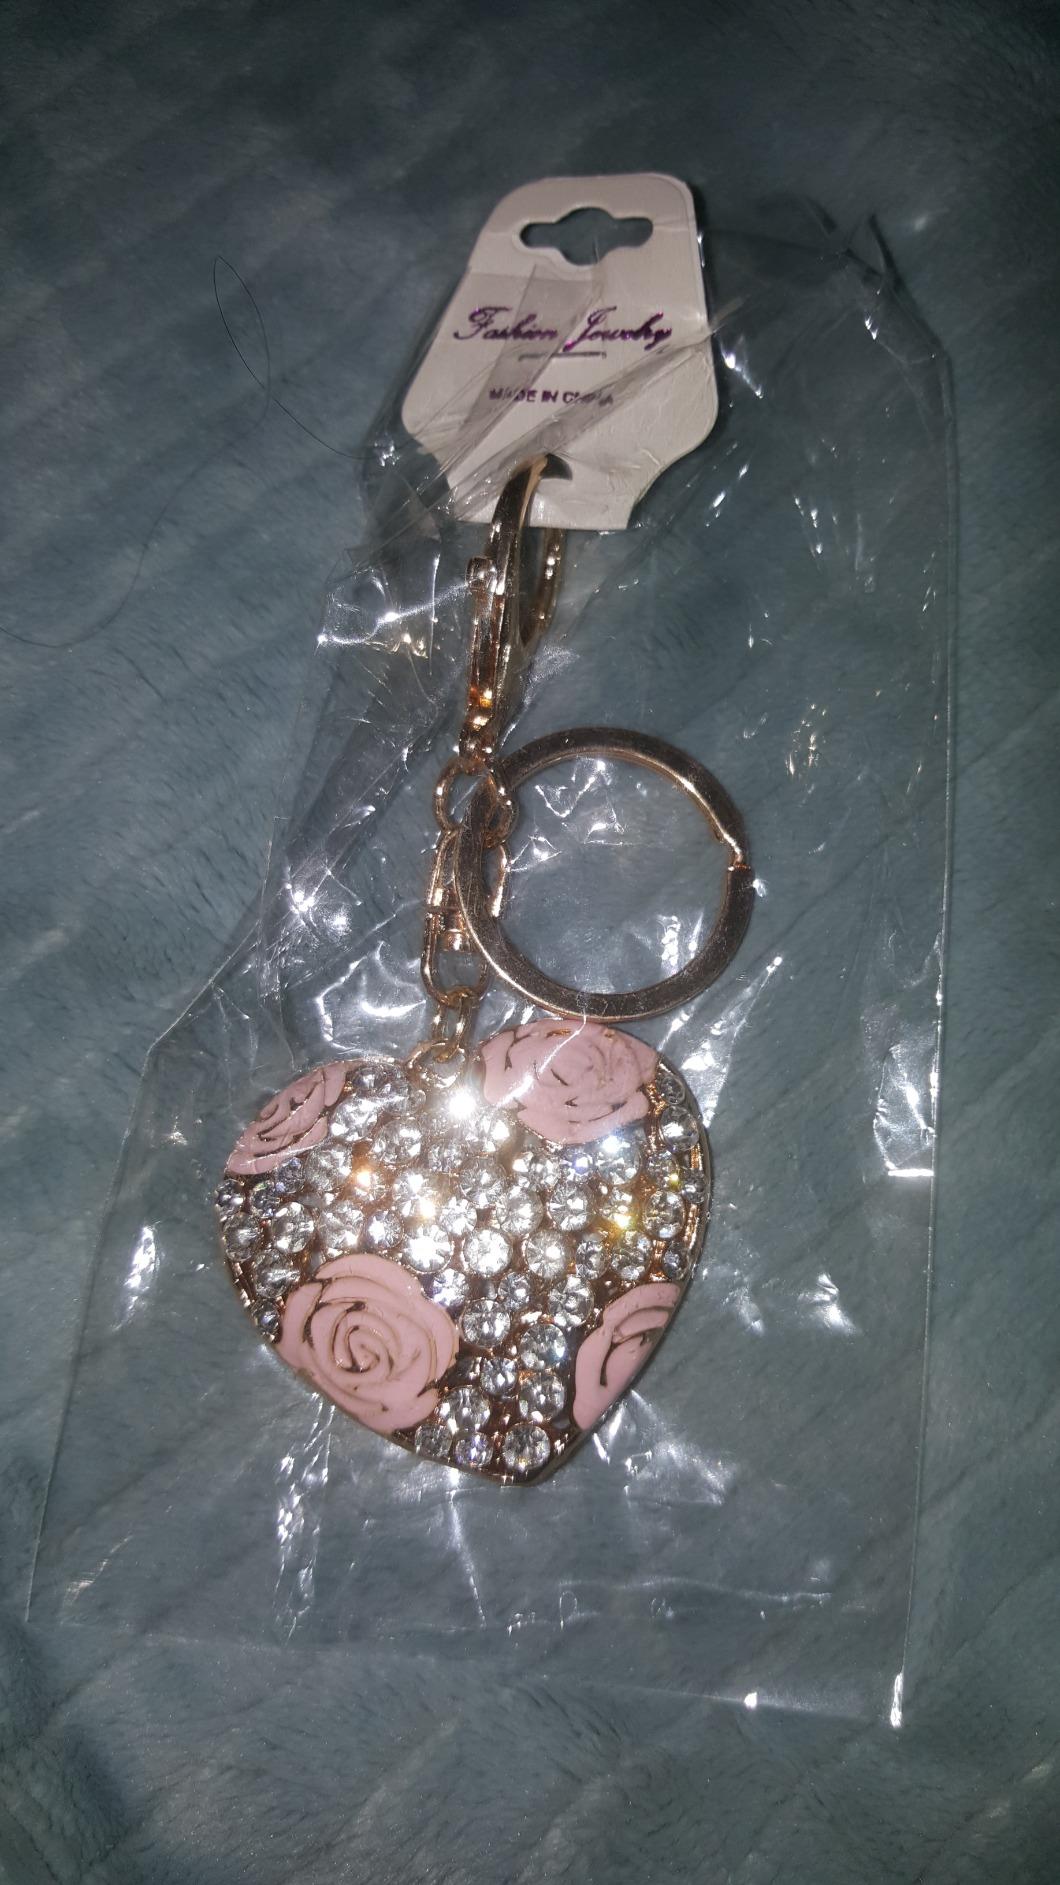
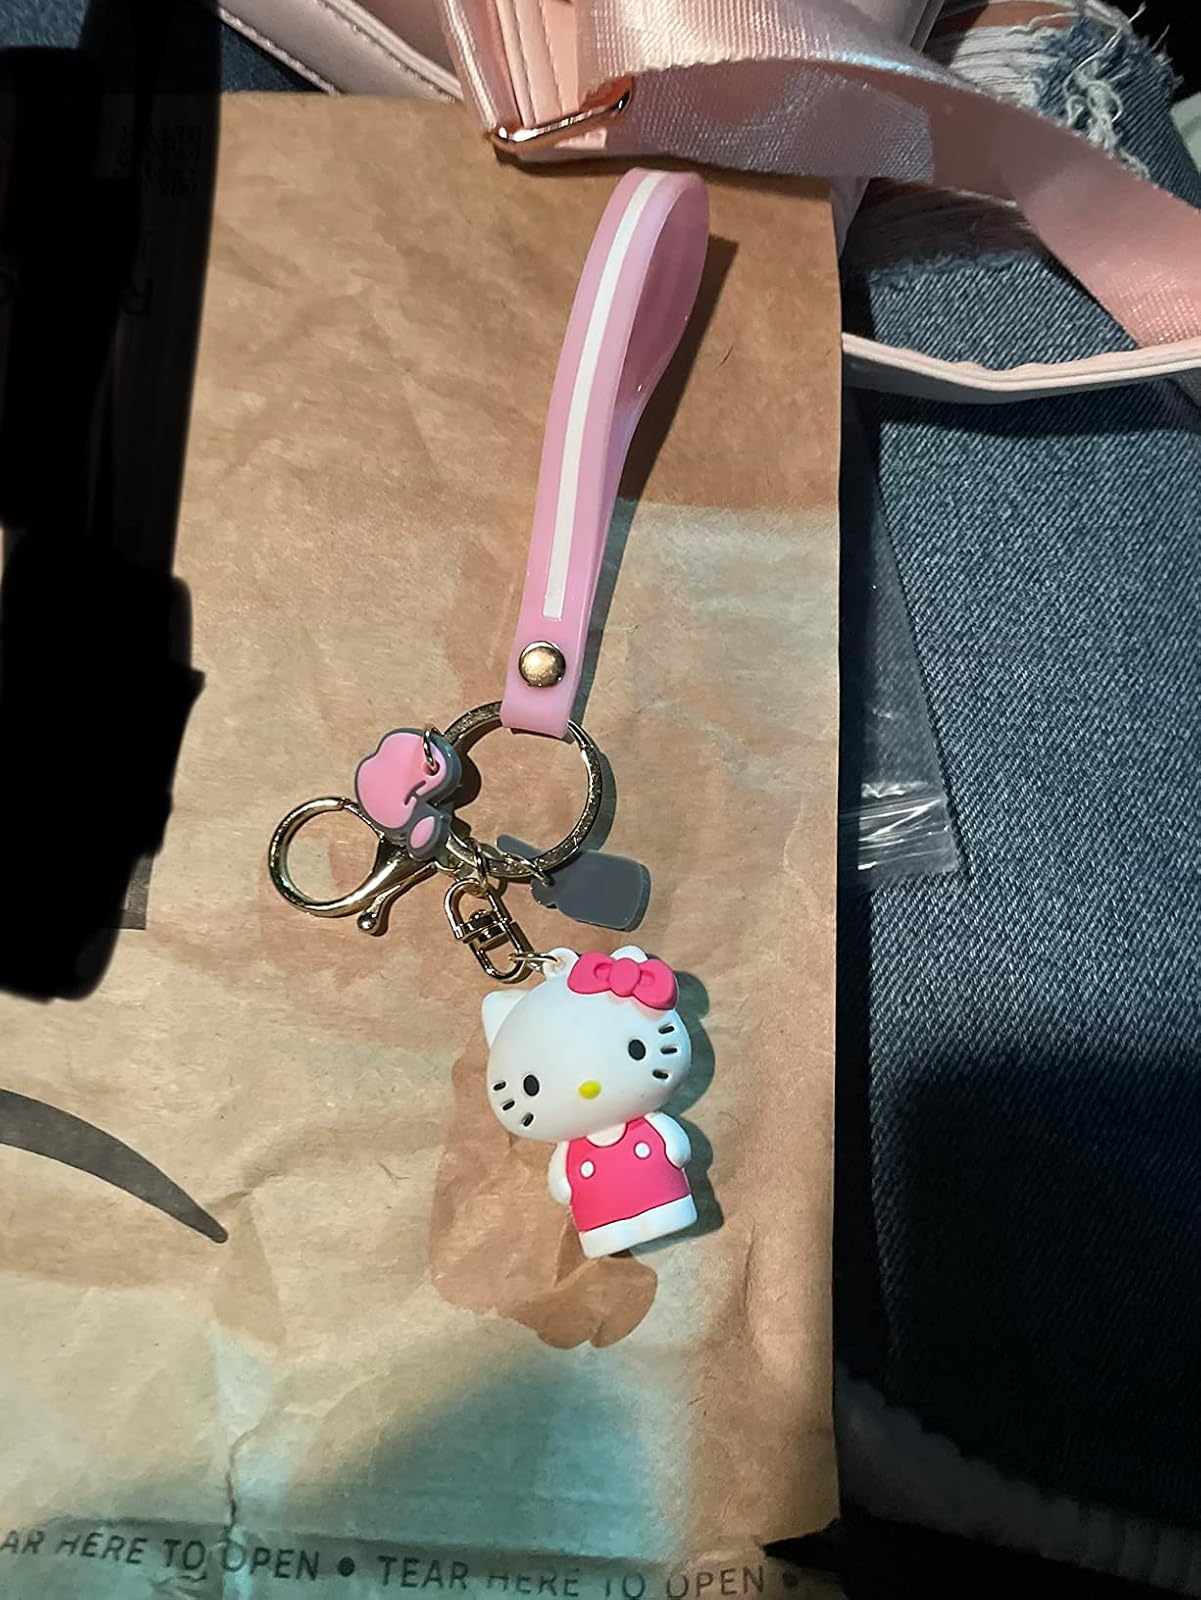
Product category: accessories_keychain
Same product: no